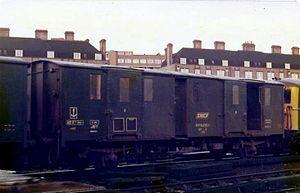
Fourgon SNCF type ""Nord"" du Night Ferry dans le garage de Grosvenor Road près de la gare de Victoria à Londres en 1977."
Le Night-Ferry était un train de nuit composé de voitures-lits de la Compagnie Internationale des Wagons-Lits qui reliait Paris à Londres entre 1936 et 1980. Avant guerre, le nom utilisé était simplement le Train-Ferry.